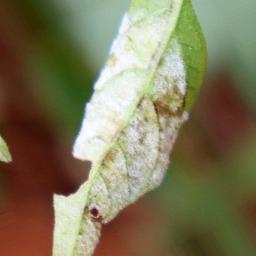
Label: powdery mildew